Pitika Ntuli

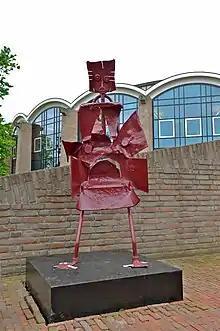
"The Rainbow Nation" by Ntuli in The Hague

Ntuli has exhibited in several individual and group exhibitions in many countries in Europe and in the US, as well as organising numerous international art and cultural events in Britain. His sculptures are in several private collections worldwide, including that of Paul Simon, Phuthuma Nhleko, and Edward and Irene Akufo-Addo. Some of his public sculptures can be found in the Swaziland National Bank, St. Mary's Catholic Church in Lobamba, COSATU House, Johannesburg, and Dieploof, Soweto.